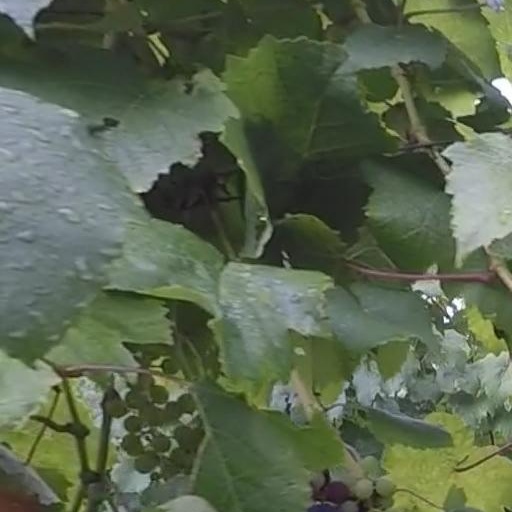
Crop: grape